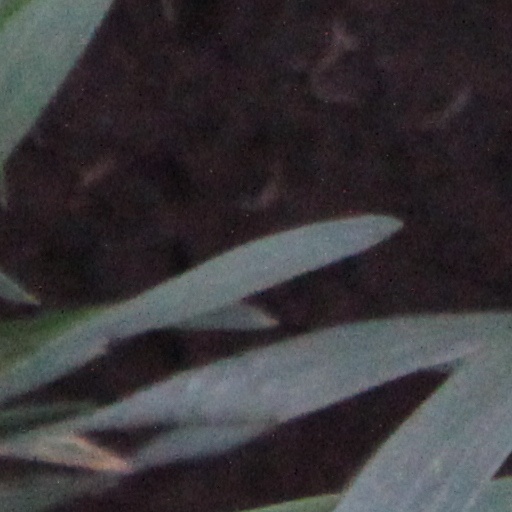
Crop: wheat